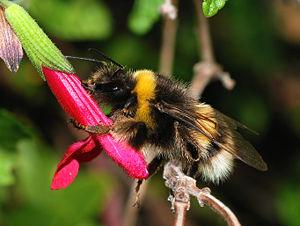
Bourdon terrestre (Bombus terrestris). Appareil: Nikon D80, objectif Tokina 100mm macro. Exposition: manuelle. F/20, 1/125, ISO 100. Português: Abelhão (Bombus terrestris), macho. Câmara: Nikon D80, objectiva Tokina 100mm macro. Exposição: manual. F/20, 1/125, ISO 100.
Le bourdon terrestre, est une espèce d'insectes hyménoptères de la famille des Apidae. Bon pollinisateur, ce bourdon, qui recrée tous les ans de nouvelles colonies établies sous la terre, est commun en Europe où il est élevé pour compenser le syndrome d'effondrement des colonies d'abeilles.